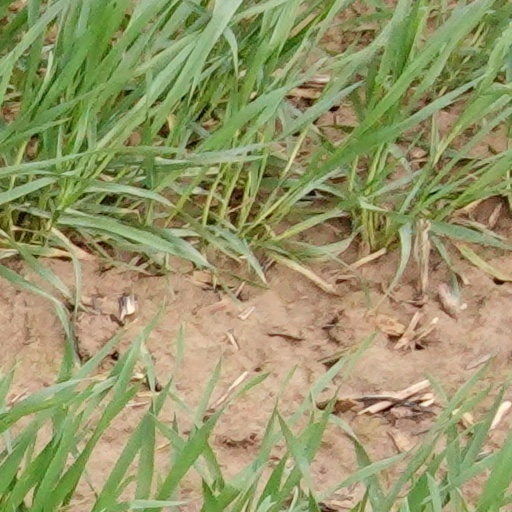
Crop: wheat